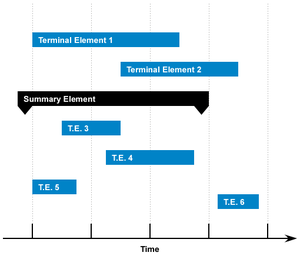
La planification est un processus qui fixe, après études et réflexion prospective, les objectifs à atteindre, les moyens nécessaires, les étapes de réalisation et les méthodes de suivi de celle-ci.
La théorie de l'ordonnancement est une branche de la recherche opérationnelle qui s'intéresse au calcul de dates d'exécution optimales de tâches. Pour cela, il est très souvent nécessaire d'affecter en même temps les ressources nécessaires à l'exécution de ces tâches. Un problème d'ordonnancement peut être considéré comme un sous-problème de planification dans lequel il s'agit de décider de l'exécution opérationnelle des tâches planifiées.
La recherche opérationnelle peut être définie comme l'ensemble des méthodes et techniques rationnelles orientées vers la recherche du meilleur choix dans la façon d'opérer en vue d'aboutir au résultat visé ou au meilleur résultat possible.